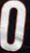
Number: 0